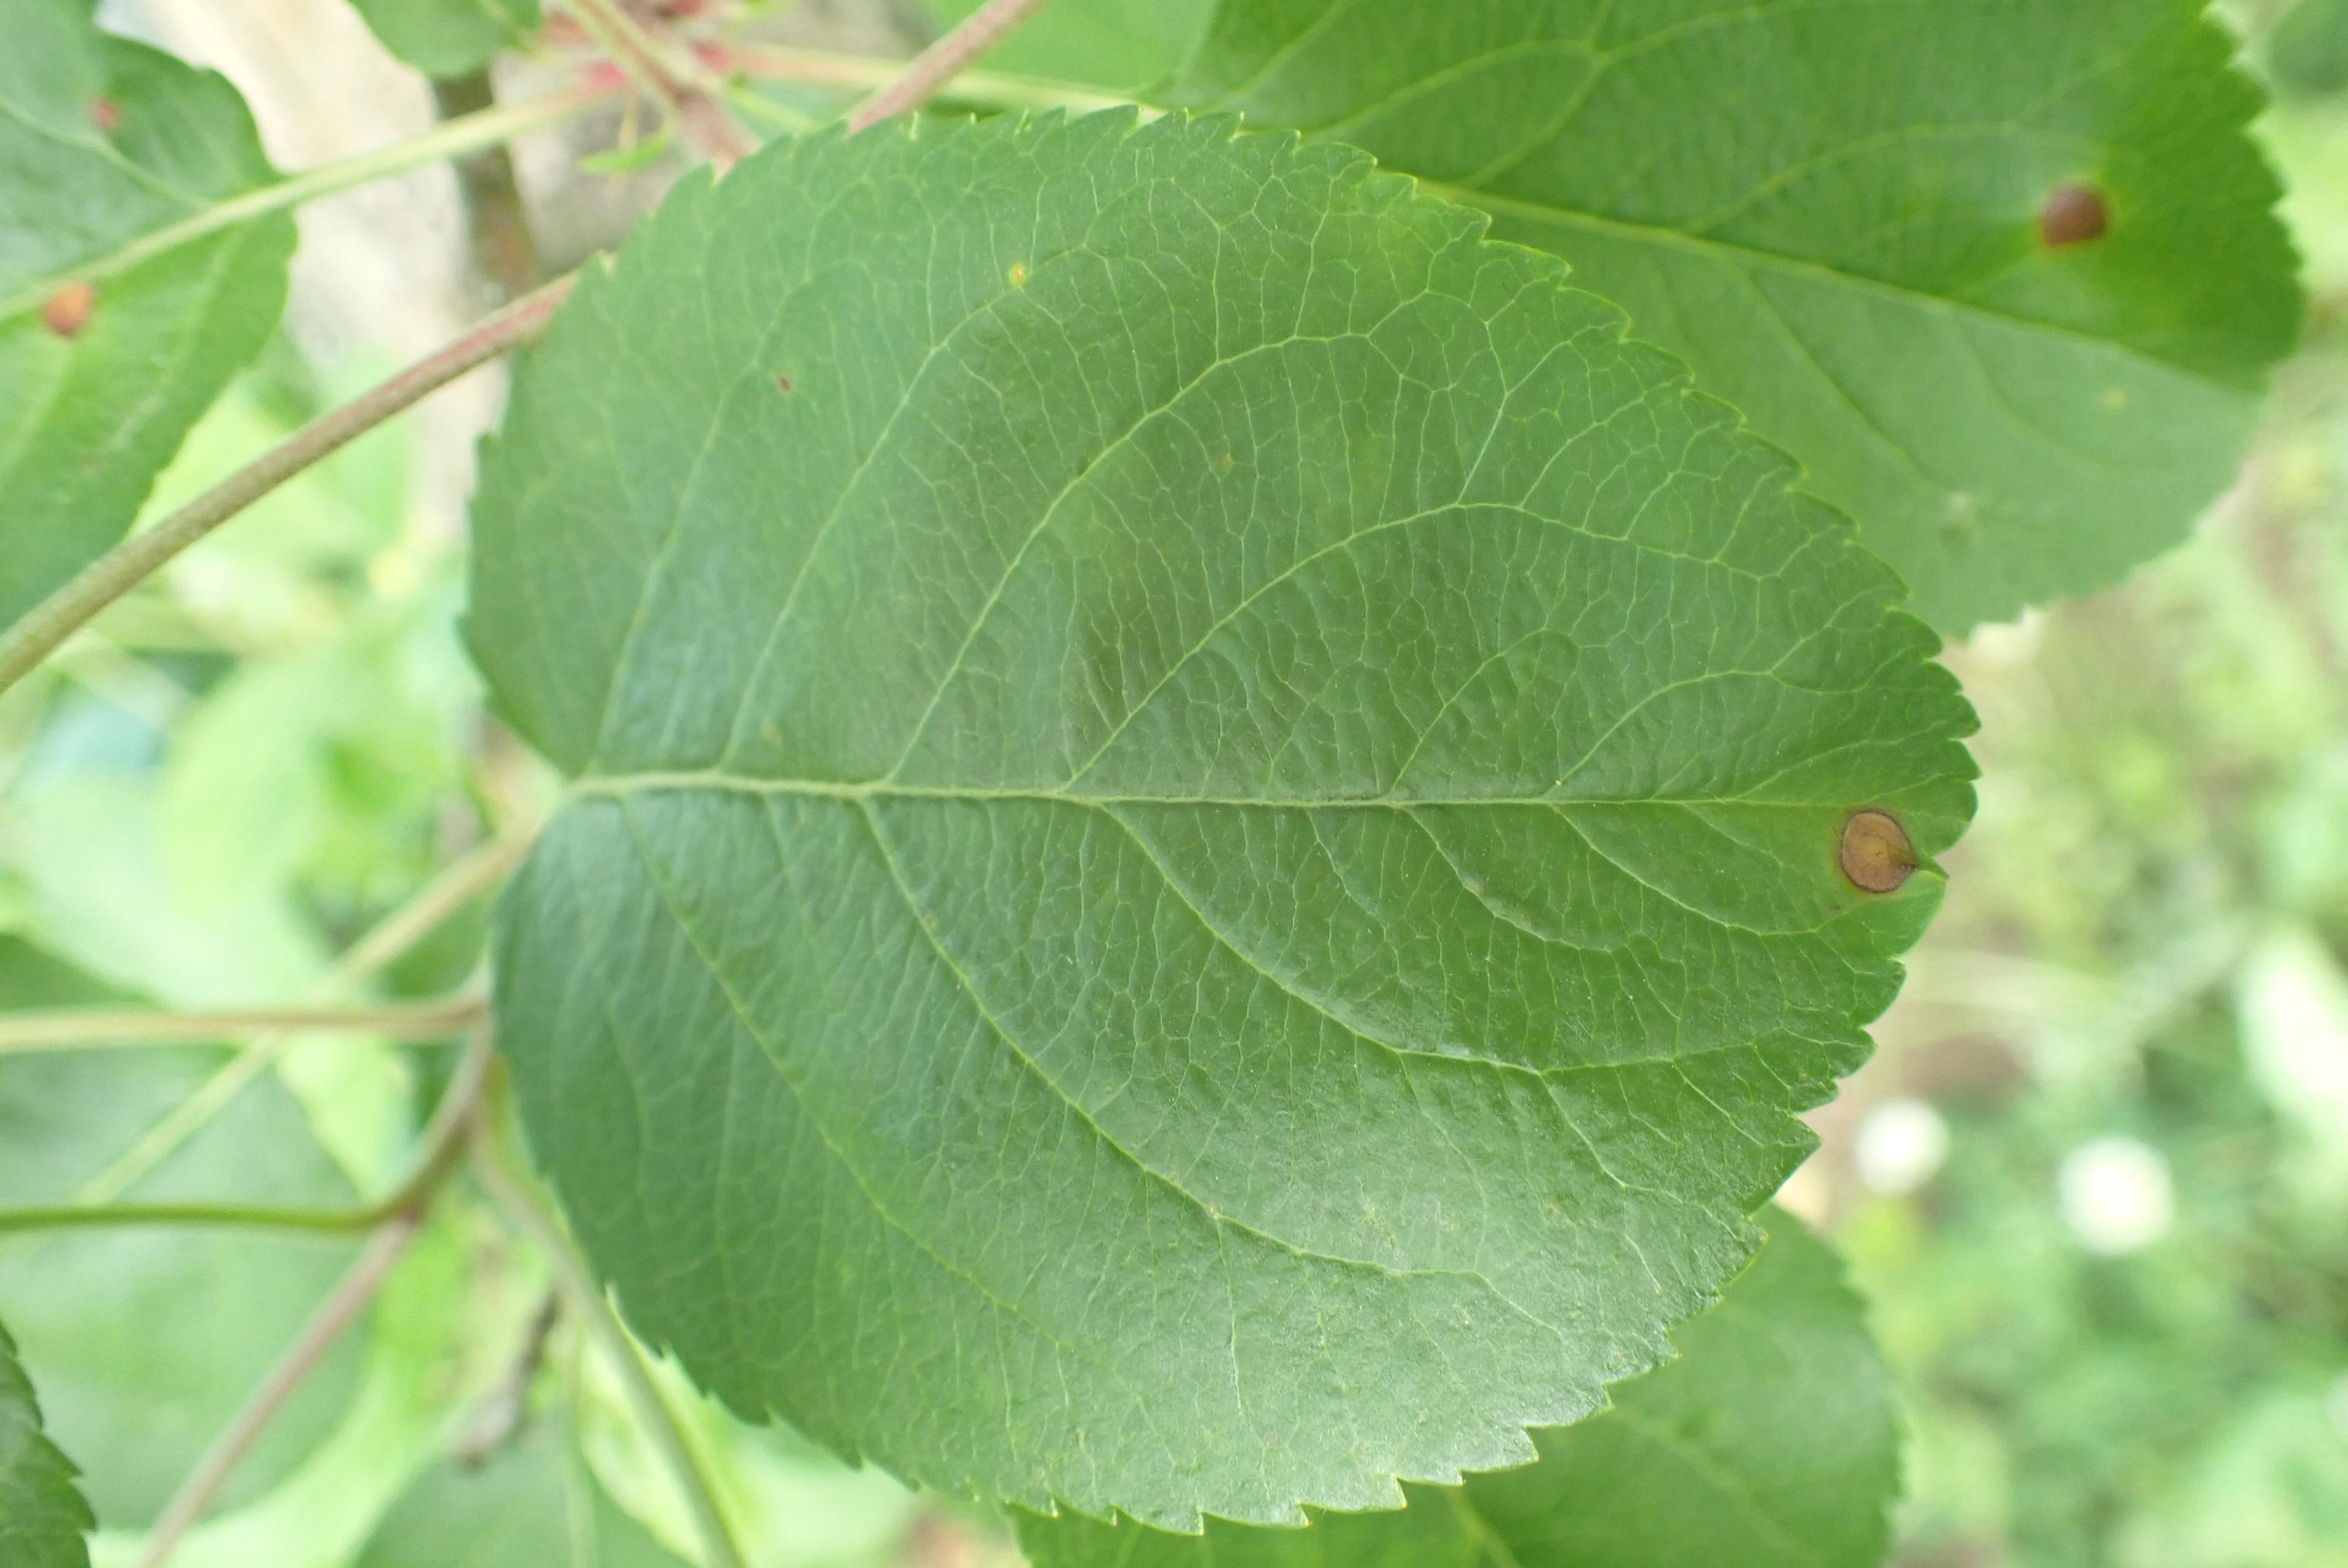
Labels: frog_eye_leaf_spot